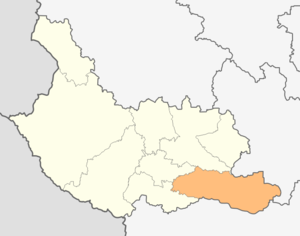
Rila est une obchtina de l'oblast de Kyoustendil en Bulgarie.